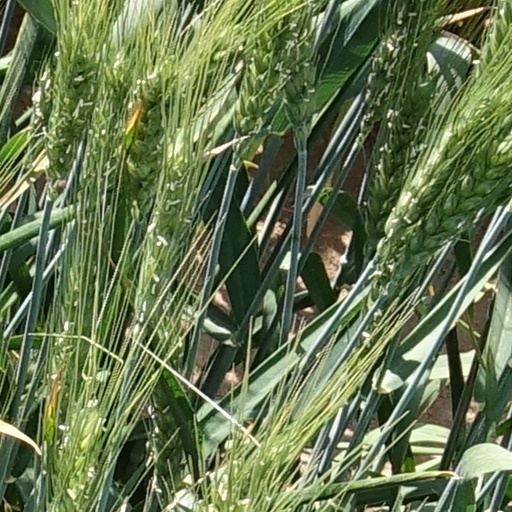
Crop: wheat